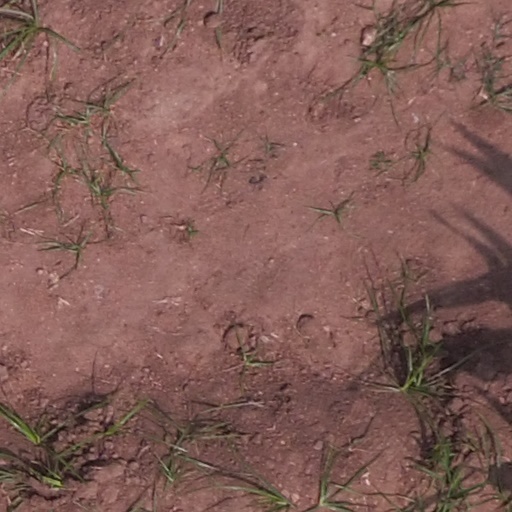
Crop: maize; corn